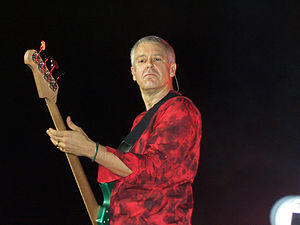
Adam Clayton
Clayton ved en koncert i São Paulo, februar 2006
Adam Charles Clayton er en engelsk-irsk musiker, som er mest kendt som bassist i bandet U2.